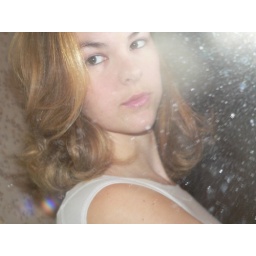
i took this in my mom's bathroom mirror too. i turned around and snapped the photo real quick.